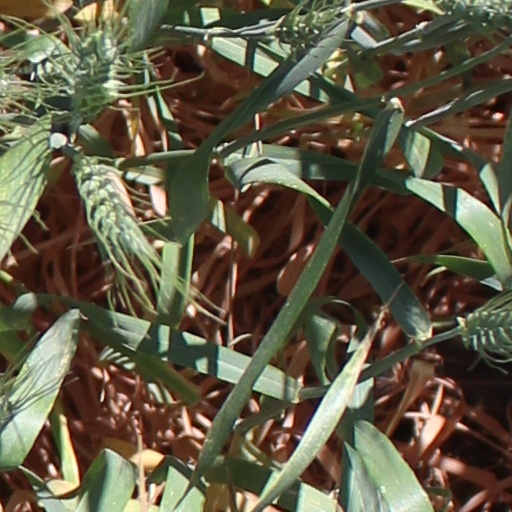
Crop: wheat